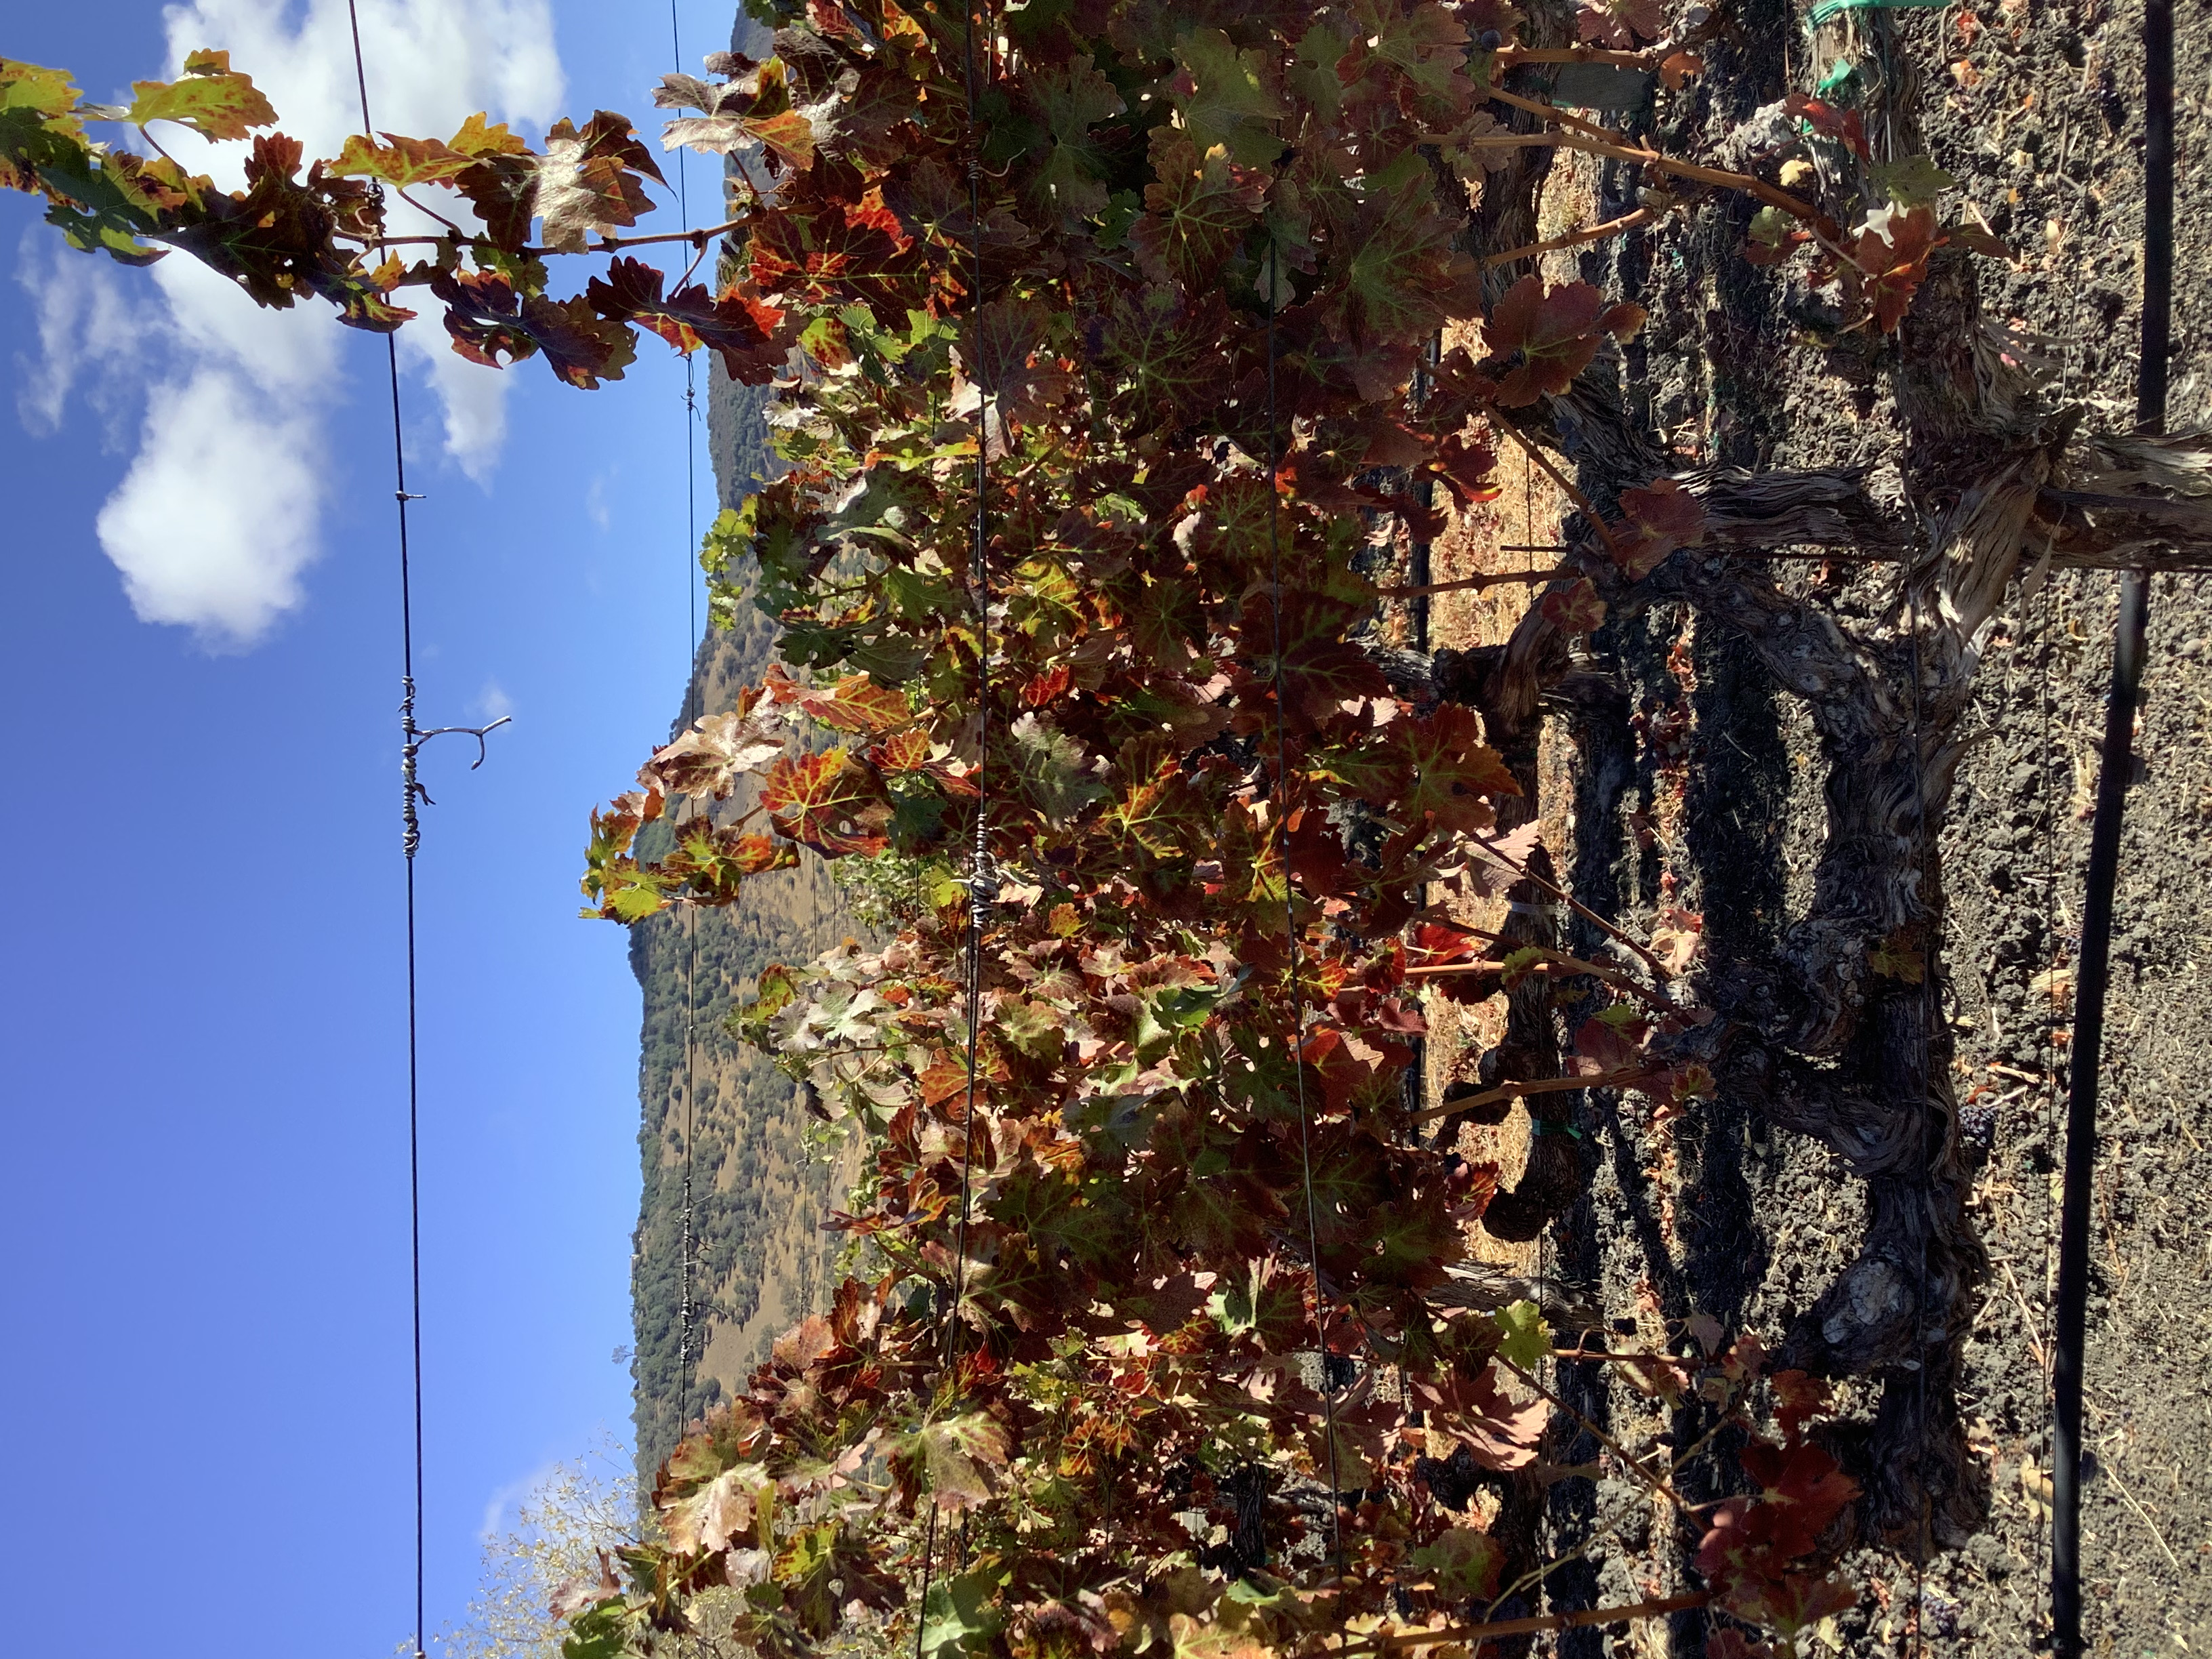
Label: Leafroll 3